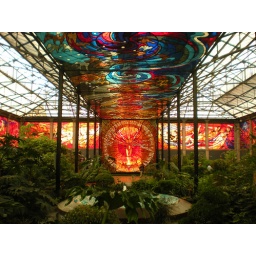
The amazing revamped market in Toluca - outrageously stained glass lush indoor garden.